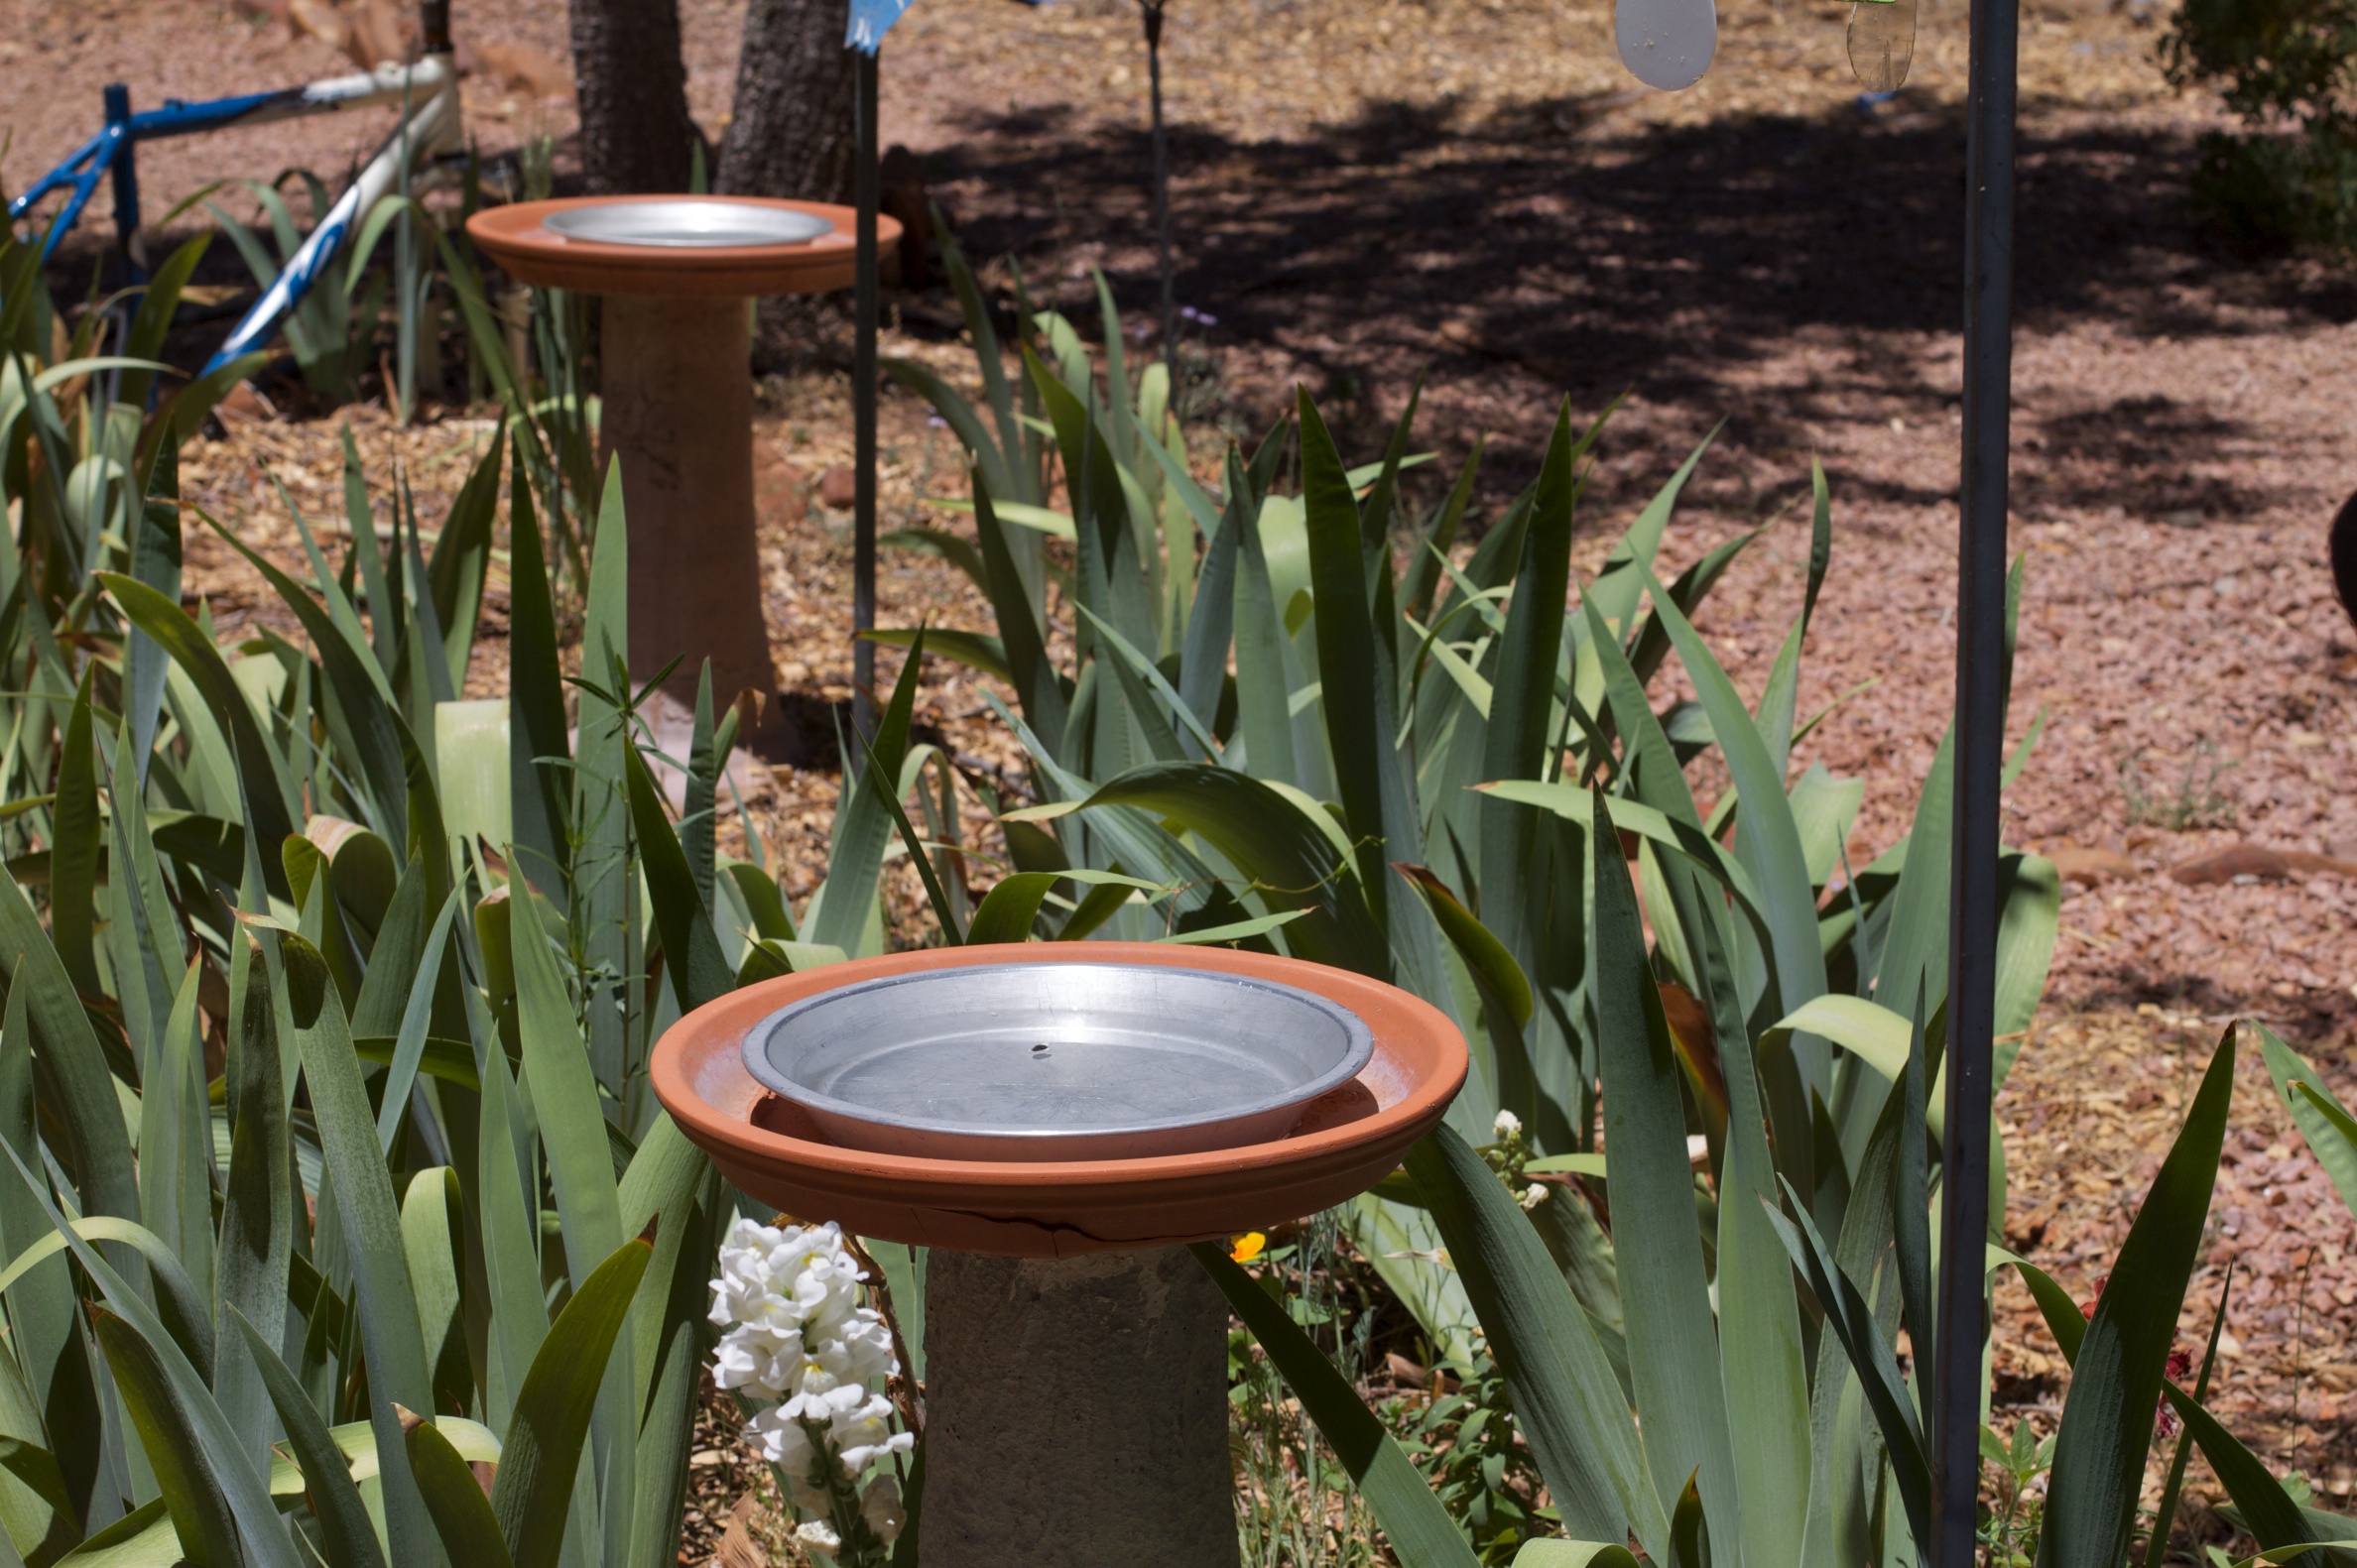
plant, flower, backyard, botany, garden, yard, flowering plant, grass family, land plant